Huaiyang, Zhoukou

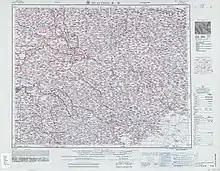
Map including Huaiyang (labeled as HUAI-YANG (CHENCHOW) ) (AMS, 1953)

Huaiyang District is a district in the prefecture-level city of Zhoukou in the east of Henan province, People's Republic of China. It is located in the southeastern part of Henan Province and the central part of Zhoukou City. The district is situated in a warm temperate monsoon climate zone with abundant rainfall and distinct four seasons. It covers a total area of approximately 1334.56 square kilometers.